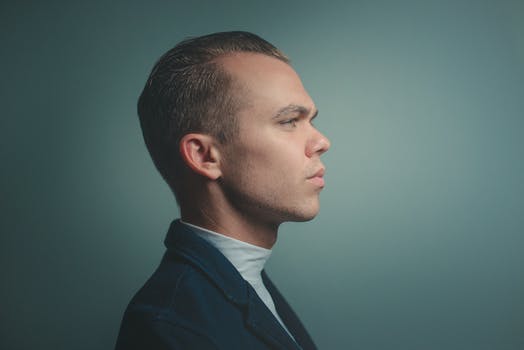
Label: No Watermark